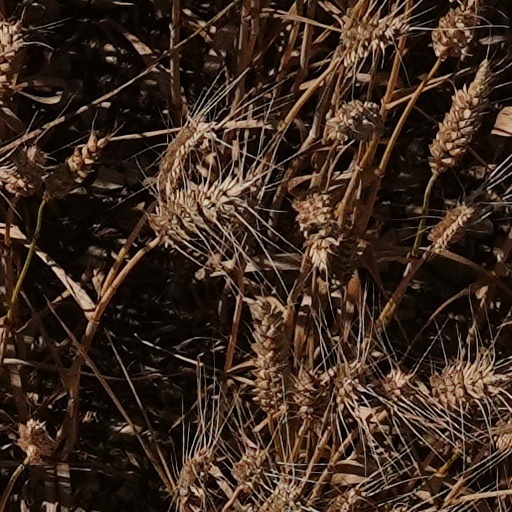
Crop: wheat